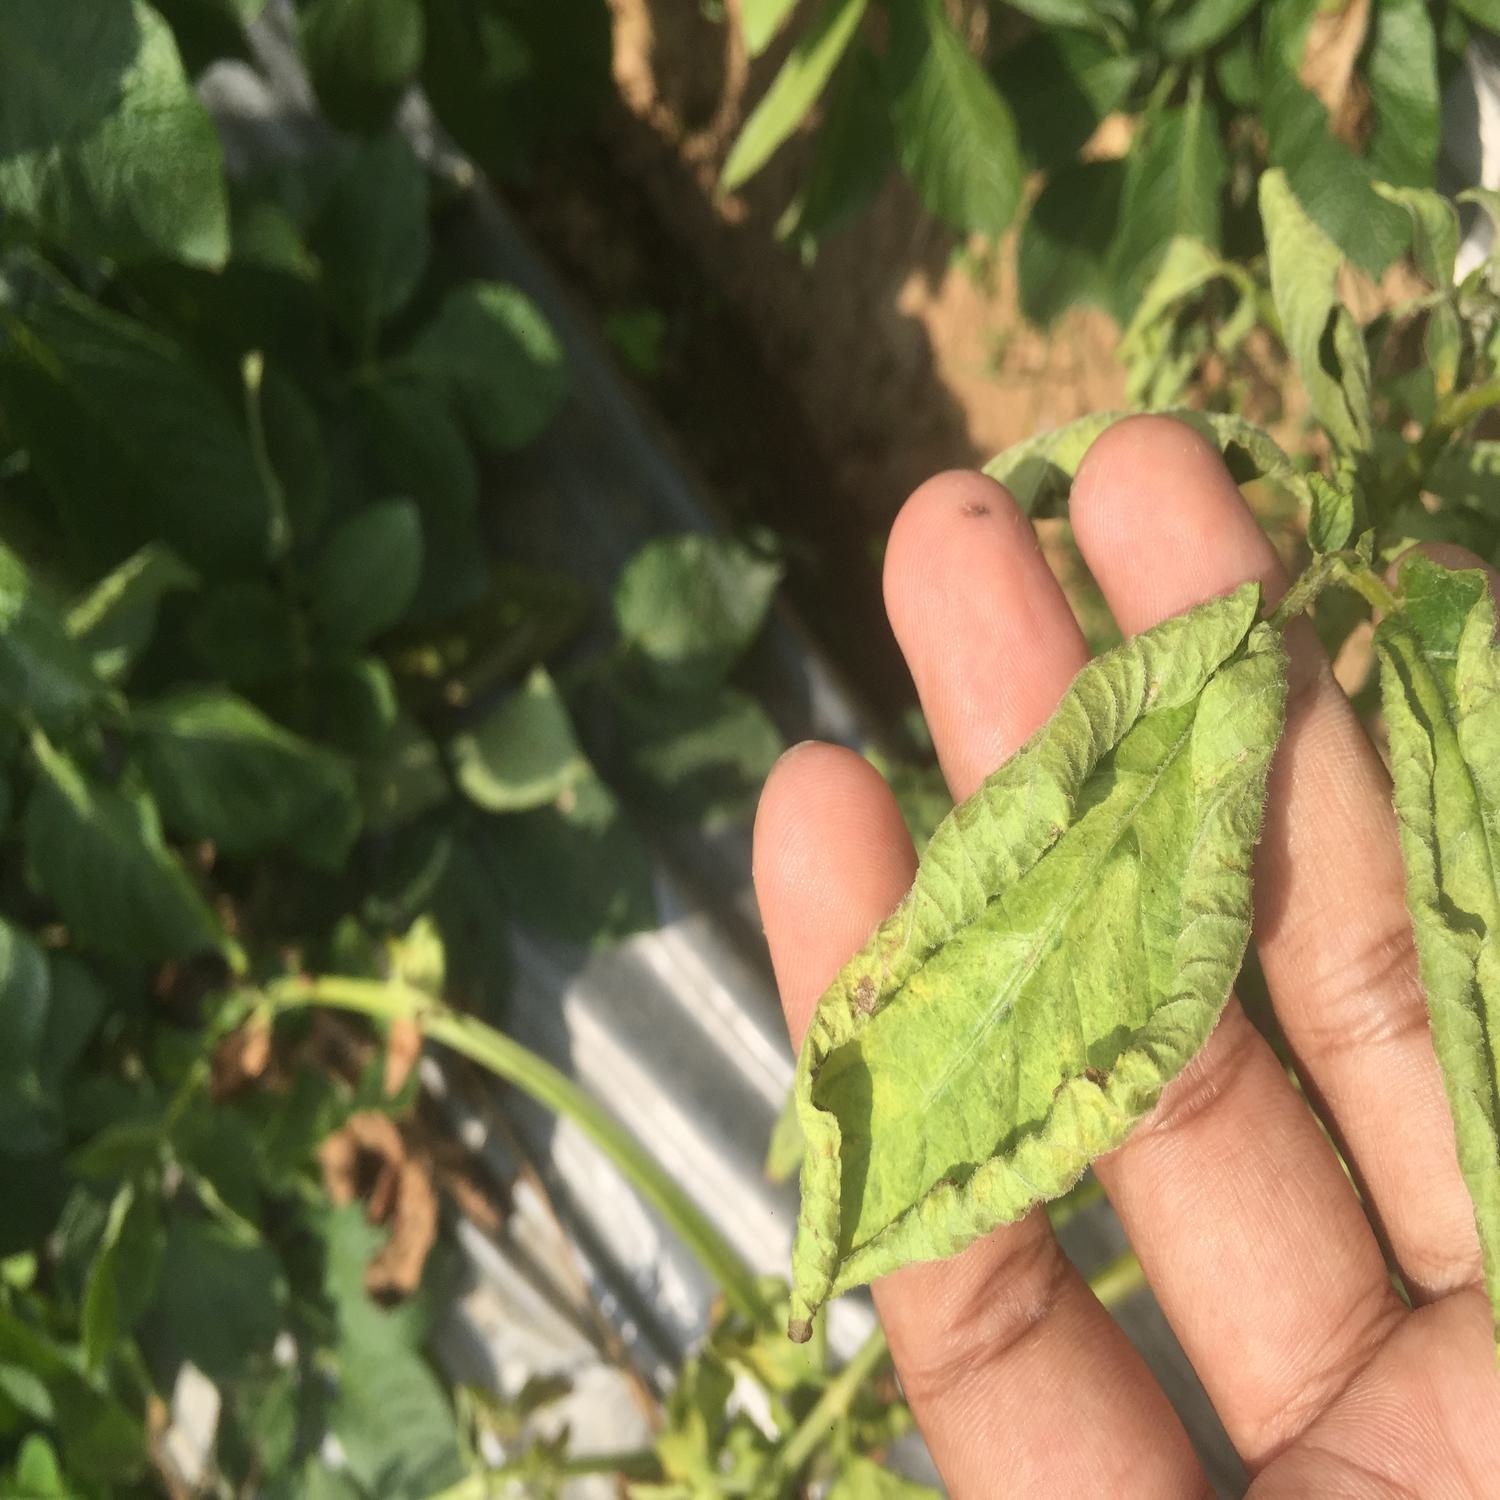
Etiqueta: Pudricion_Parda